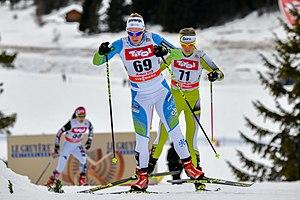
Nika Razinger, née le 5 octobre 1993 à Jesenice, est une fondeuse slovène.